USS Twining

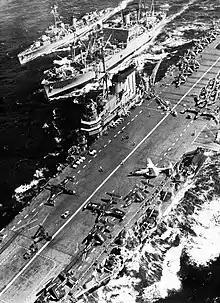
Midway with Polaris and "Twining" in 1955

She remained in California ports until 1 November 1952 when she sailed for the Far East and her second tour of duty in Korean waters. In the months that followed, she operated off the east coast of Korea, carrying out patrol and reconnaissance missions, firing on shore targets, supplying night illumination for island garrisons in Wonsan harbor, and fire support for minesweepers.